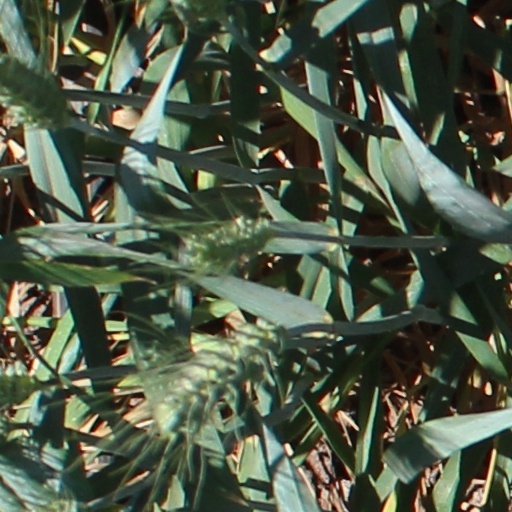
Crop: wheat